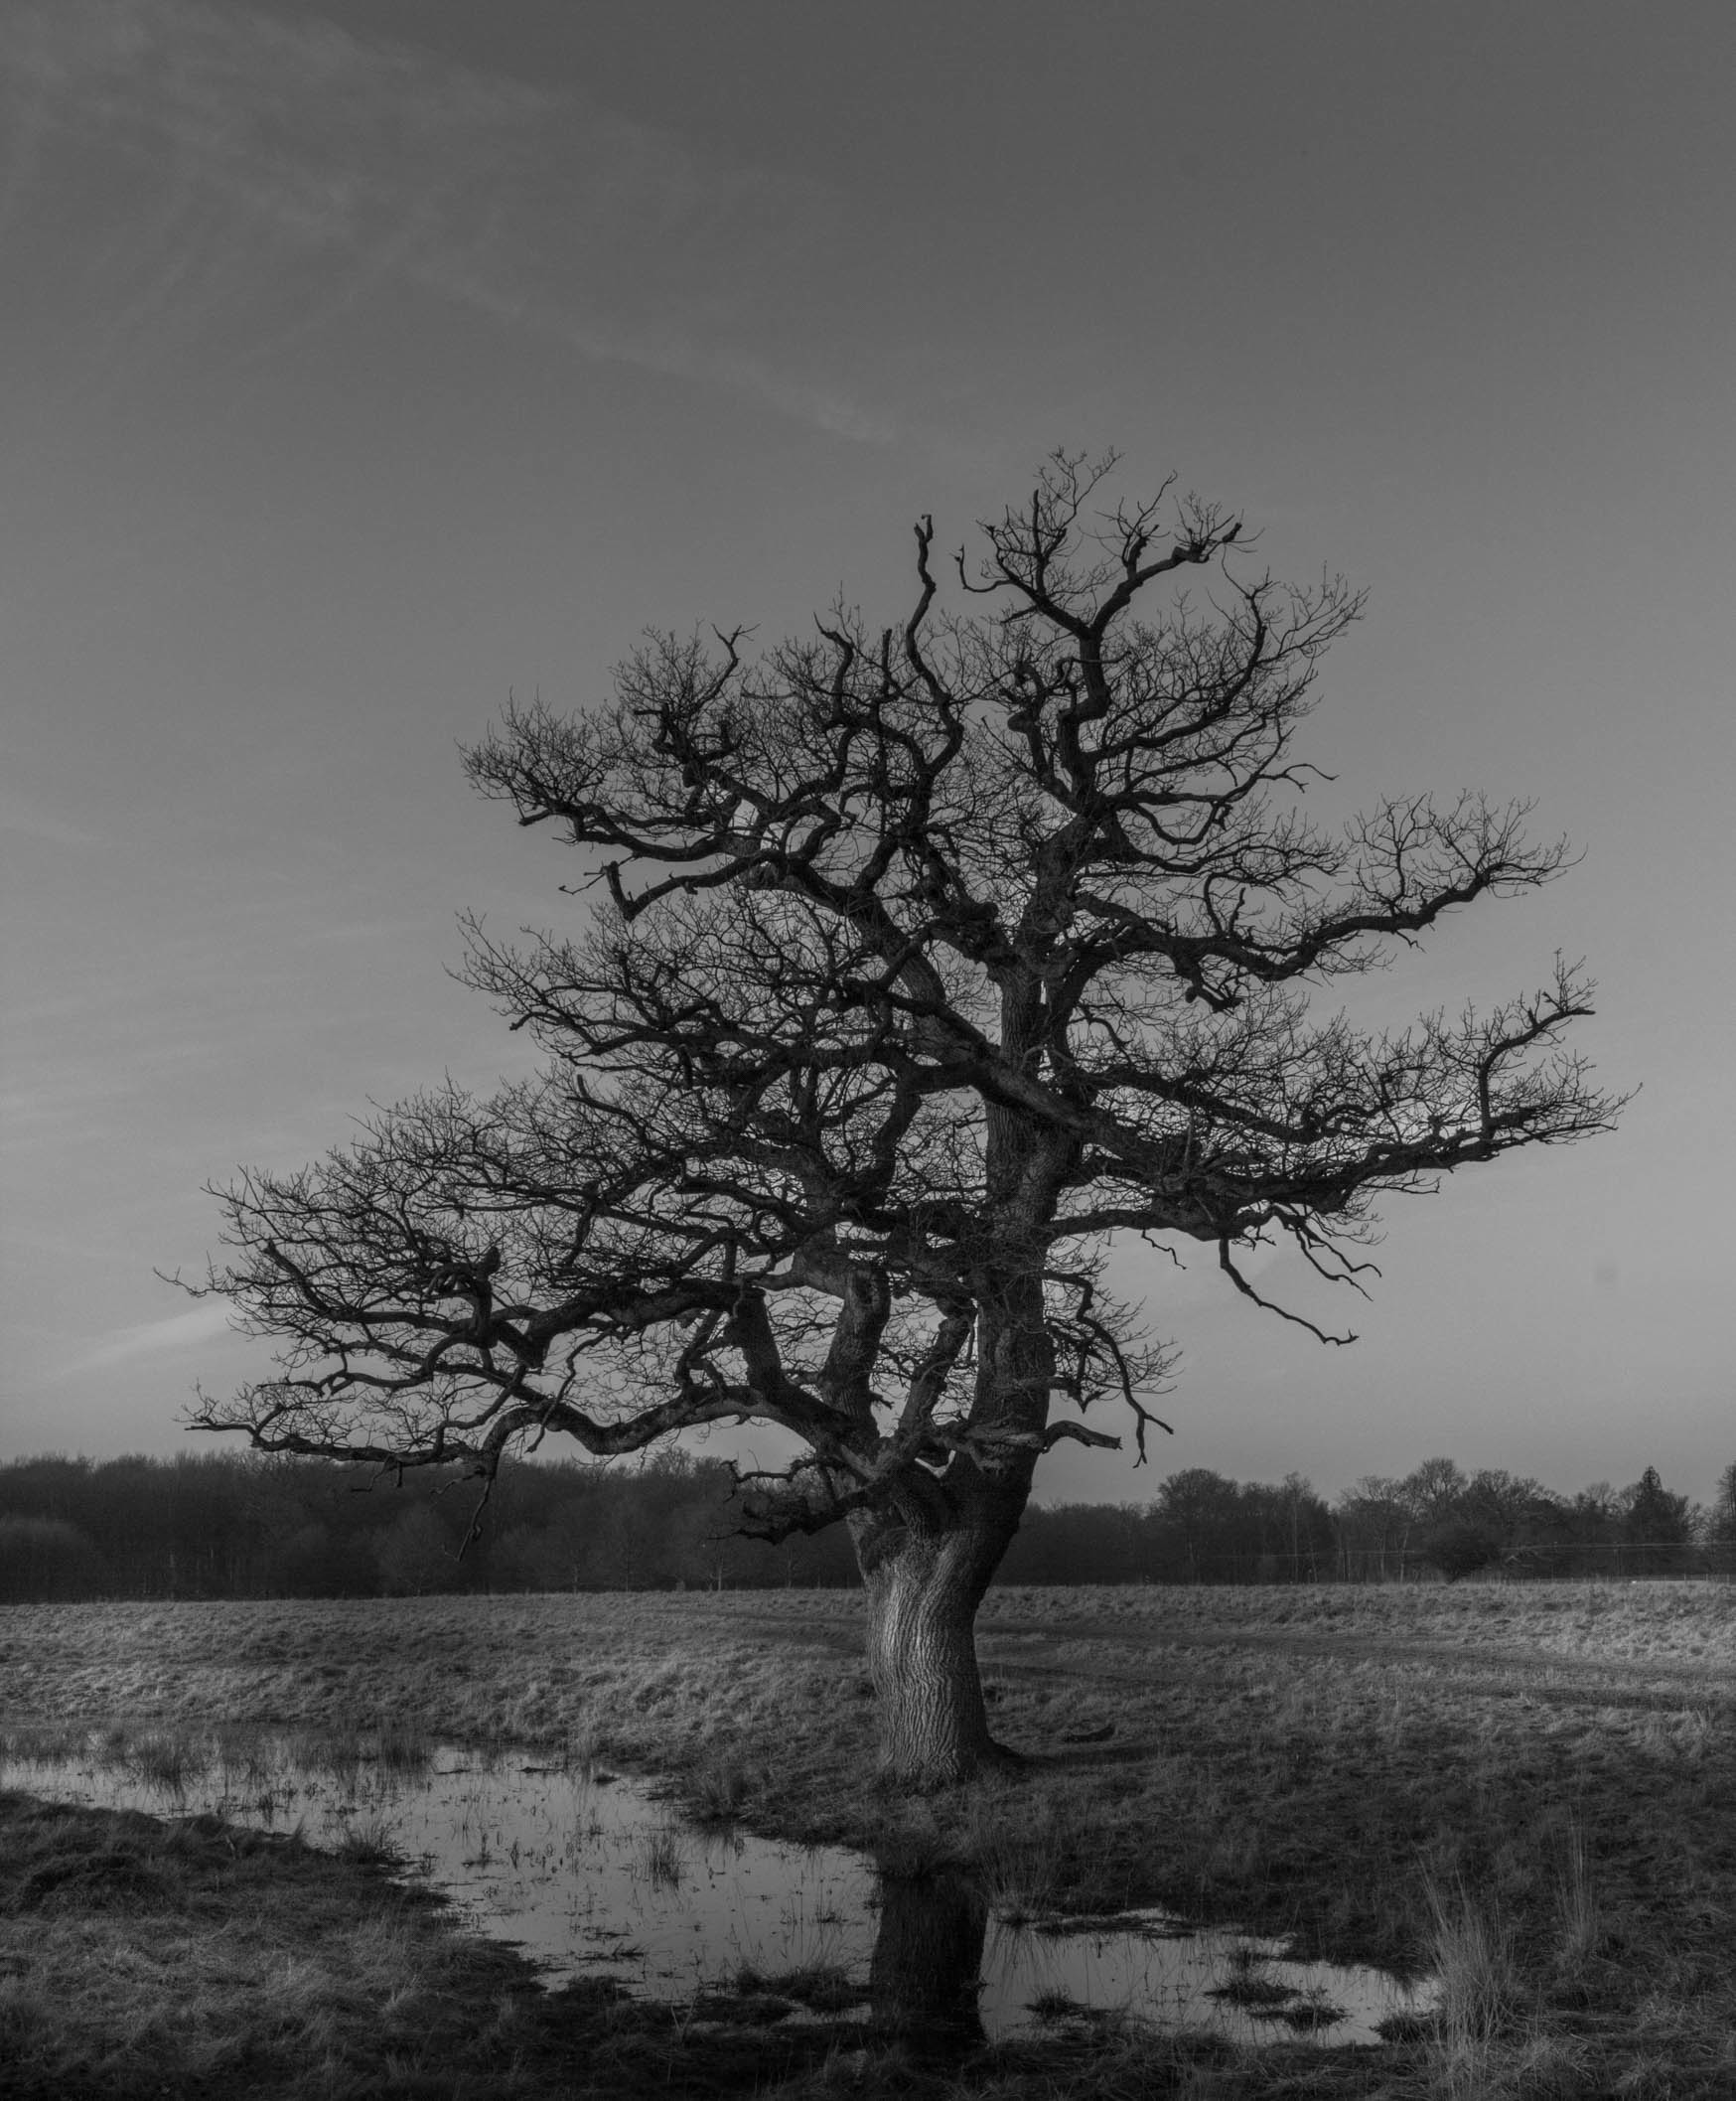
tree, nature, branch, winter, black and white, plant, darkness, monochrome, monochrome photography, atmospheric phenomenon, woody plant